Sky position (RA, Dec in degrees): 152.766, 9.47
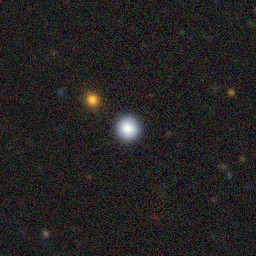
Galaxy morphology: Round Smooth Galaxies